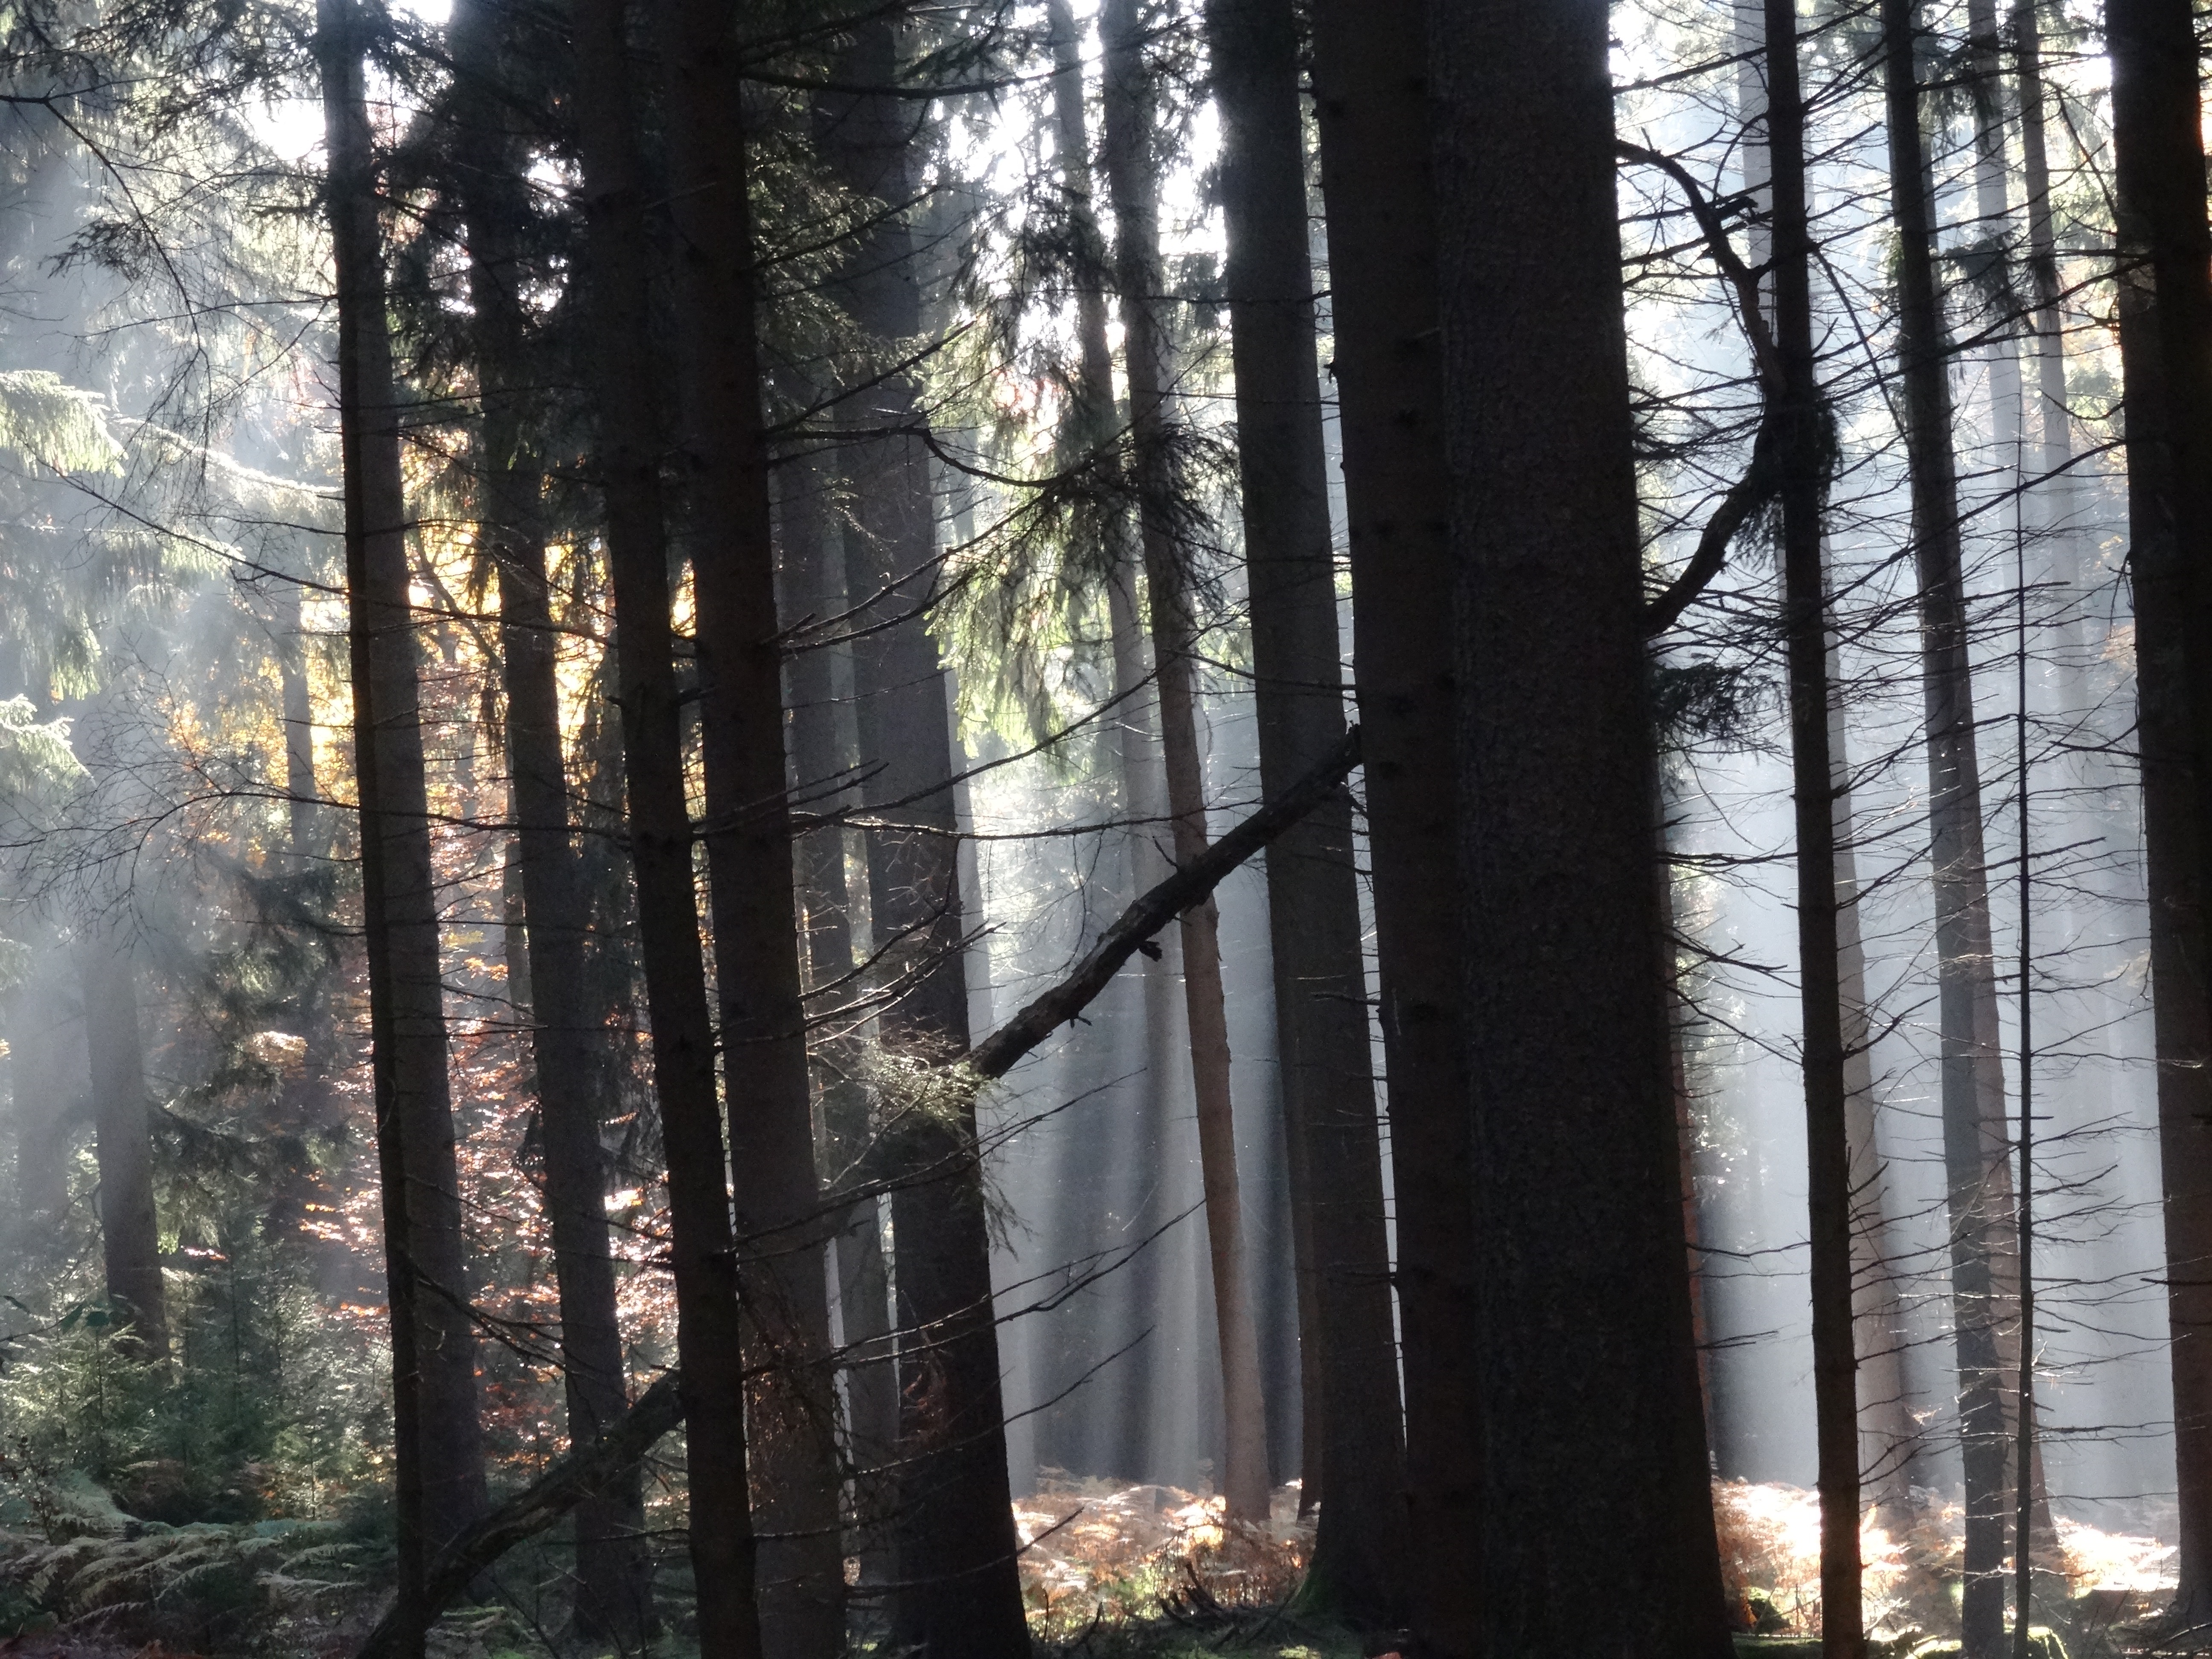
tree, nature, forest, winter, fog, sunlight, mystical, reflection, autumn, season, trees, woodland, habitat, ecosystem, natural environment, atmospheric phenomenon, woody plant